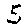
Label: 5